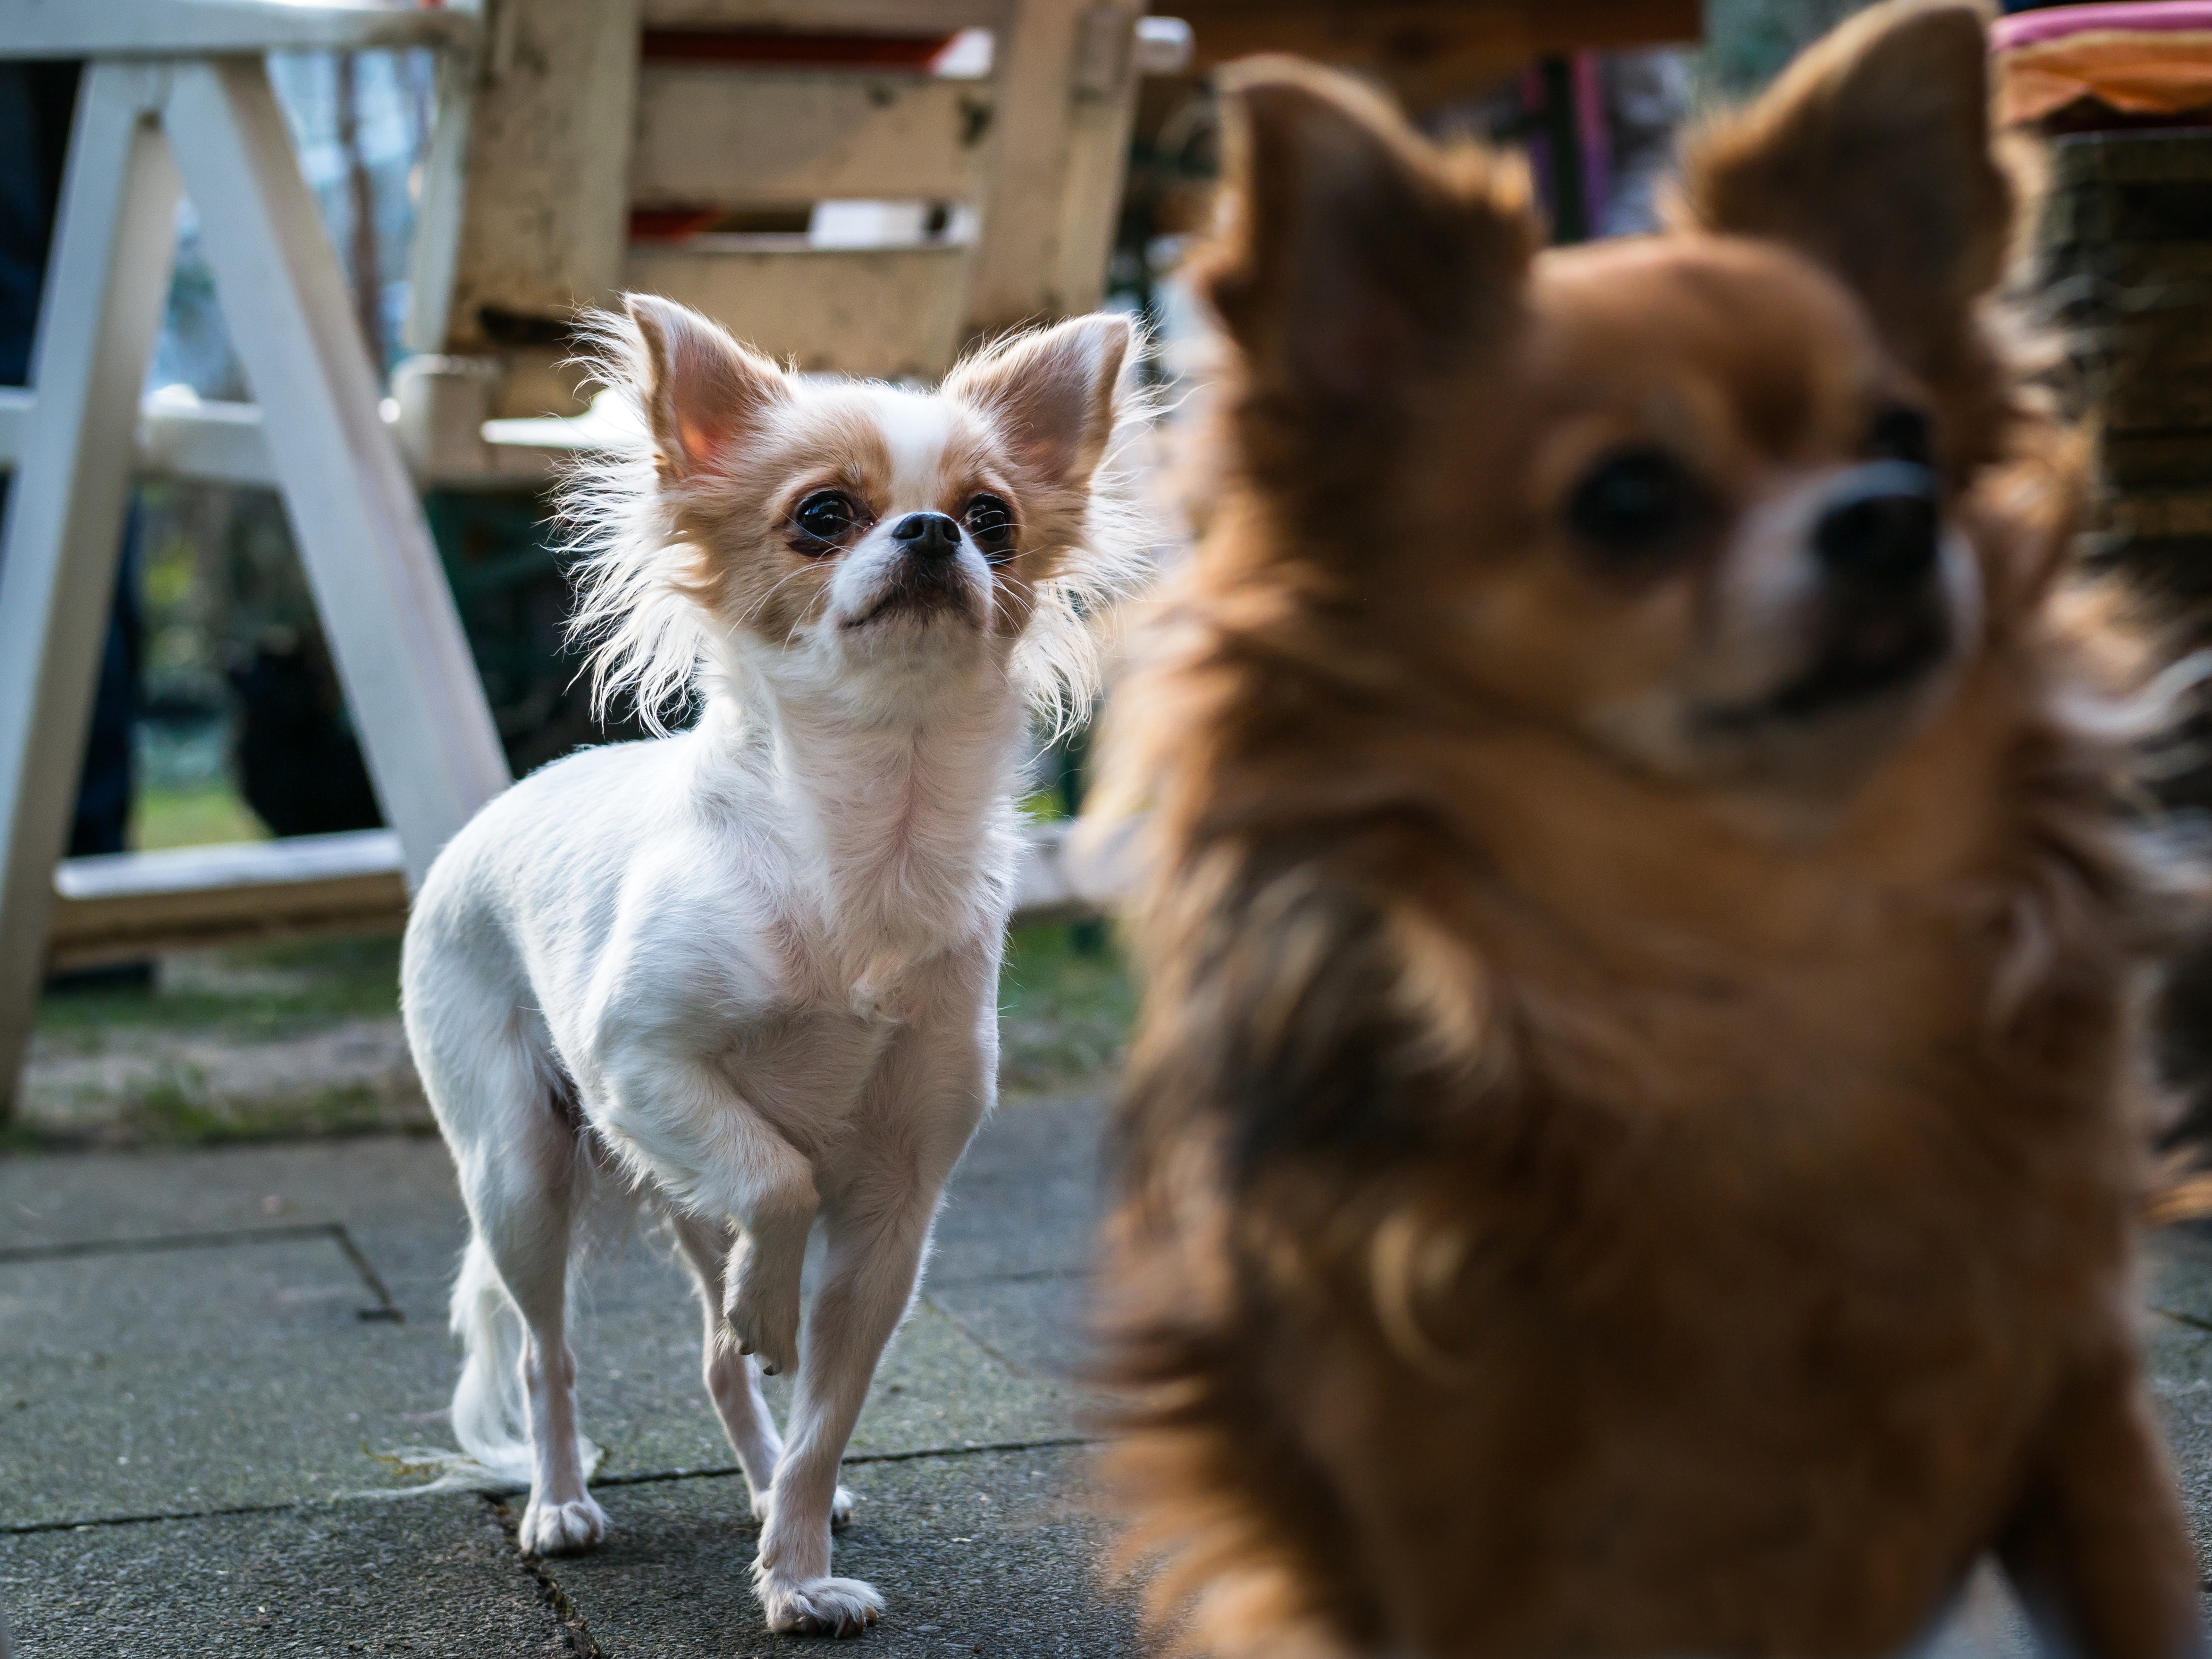
watch, sweet, view, dog, animal, cute, pet, fluffy, small, mammal, eyes, look, vertebrate, chihuahua, attention, dog breed, animal portrait, small dog, knuffig, chiwawa, dog like mammal, dog breed group